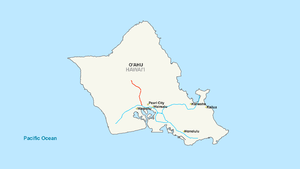
L'Interstate H-2 est une autoroute inter-États américaine située sur l'île d'Oahu à Hawaii. Elle est également appelée « autoroute commémorative des anciens combattants ». Malgré son numéro d'autoroute, elle possède un axe Nord-Sud. Son extrémité sud se trouve à Pearl City, à un croisement avec l'Interstate H-1. Son extrémité nord se trouve à Wahiawa, à un croisement avec le Kamehameha Highway.